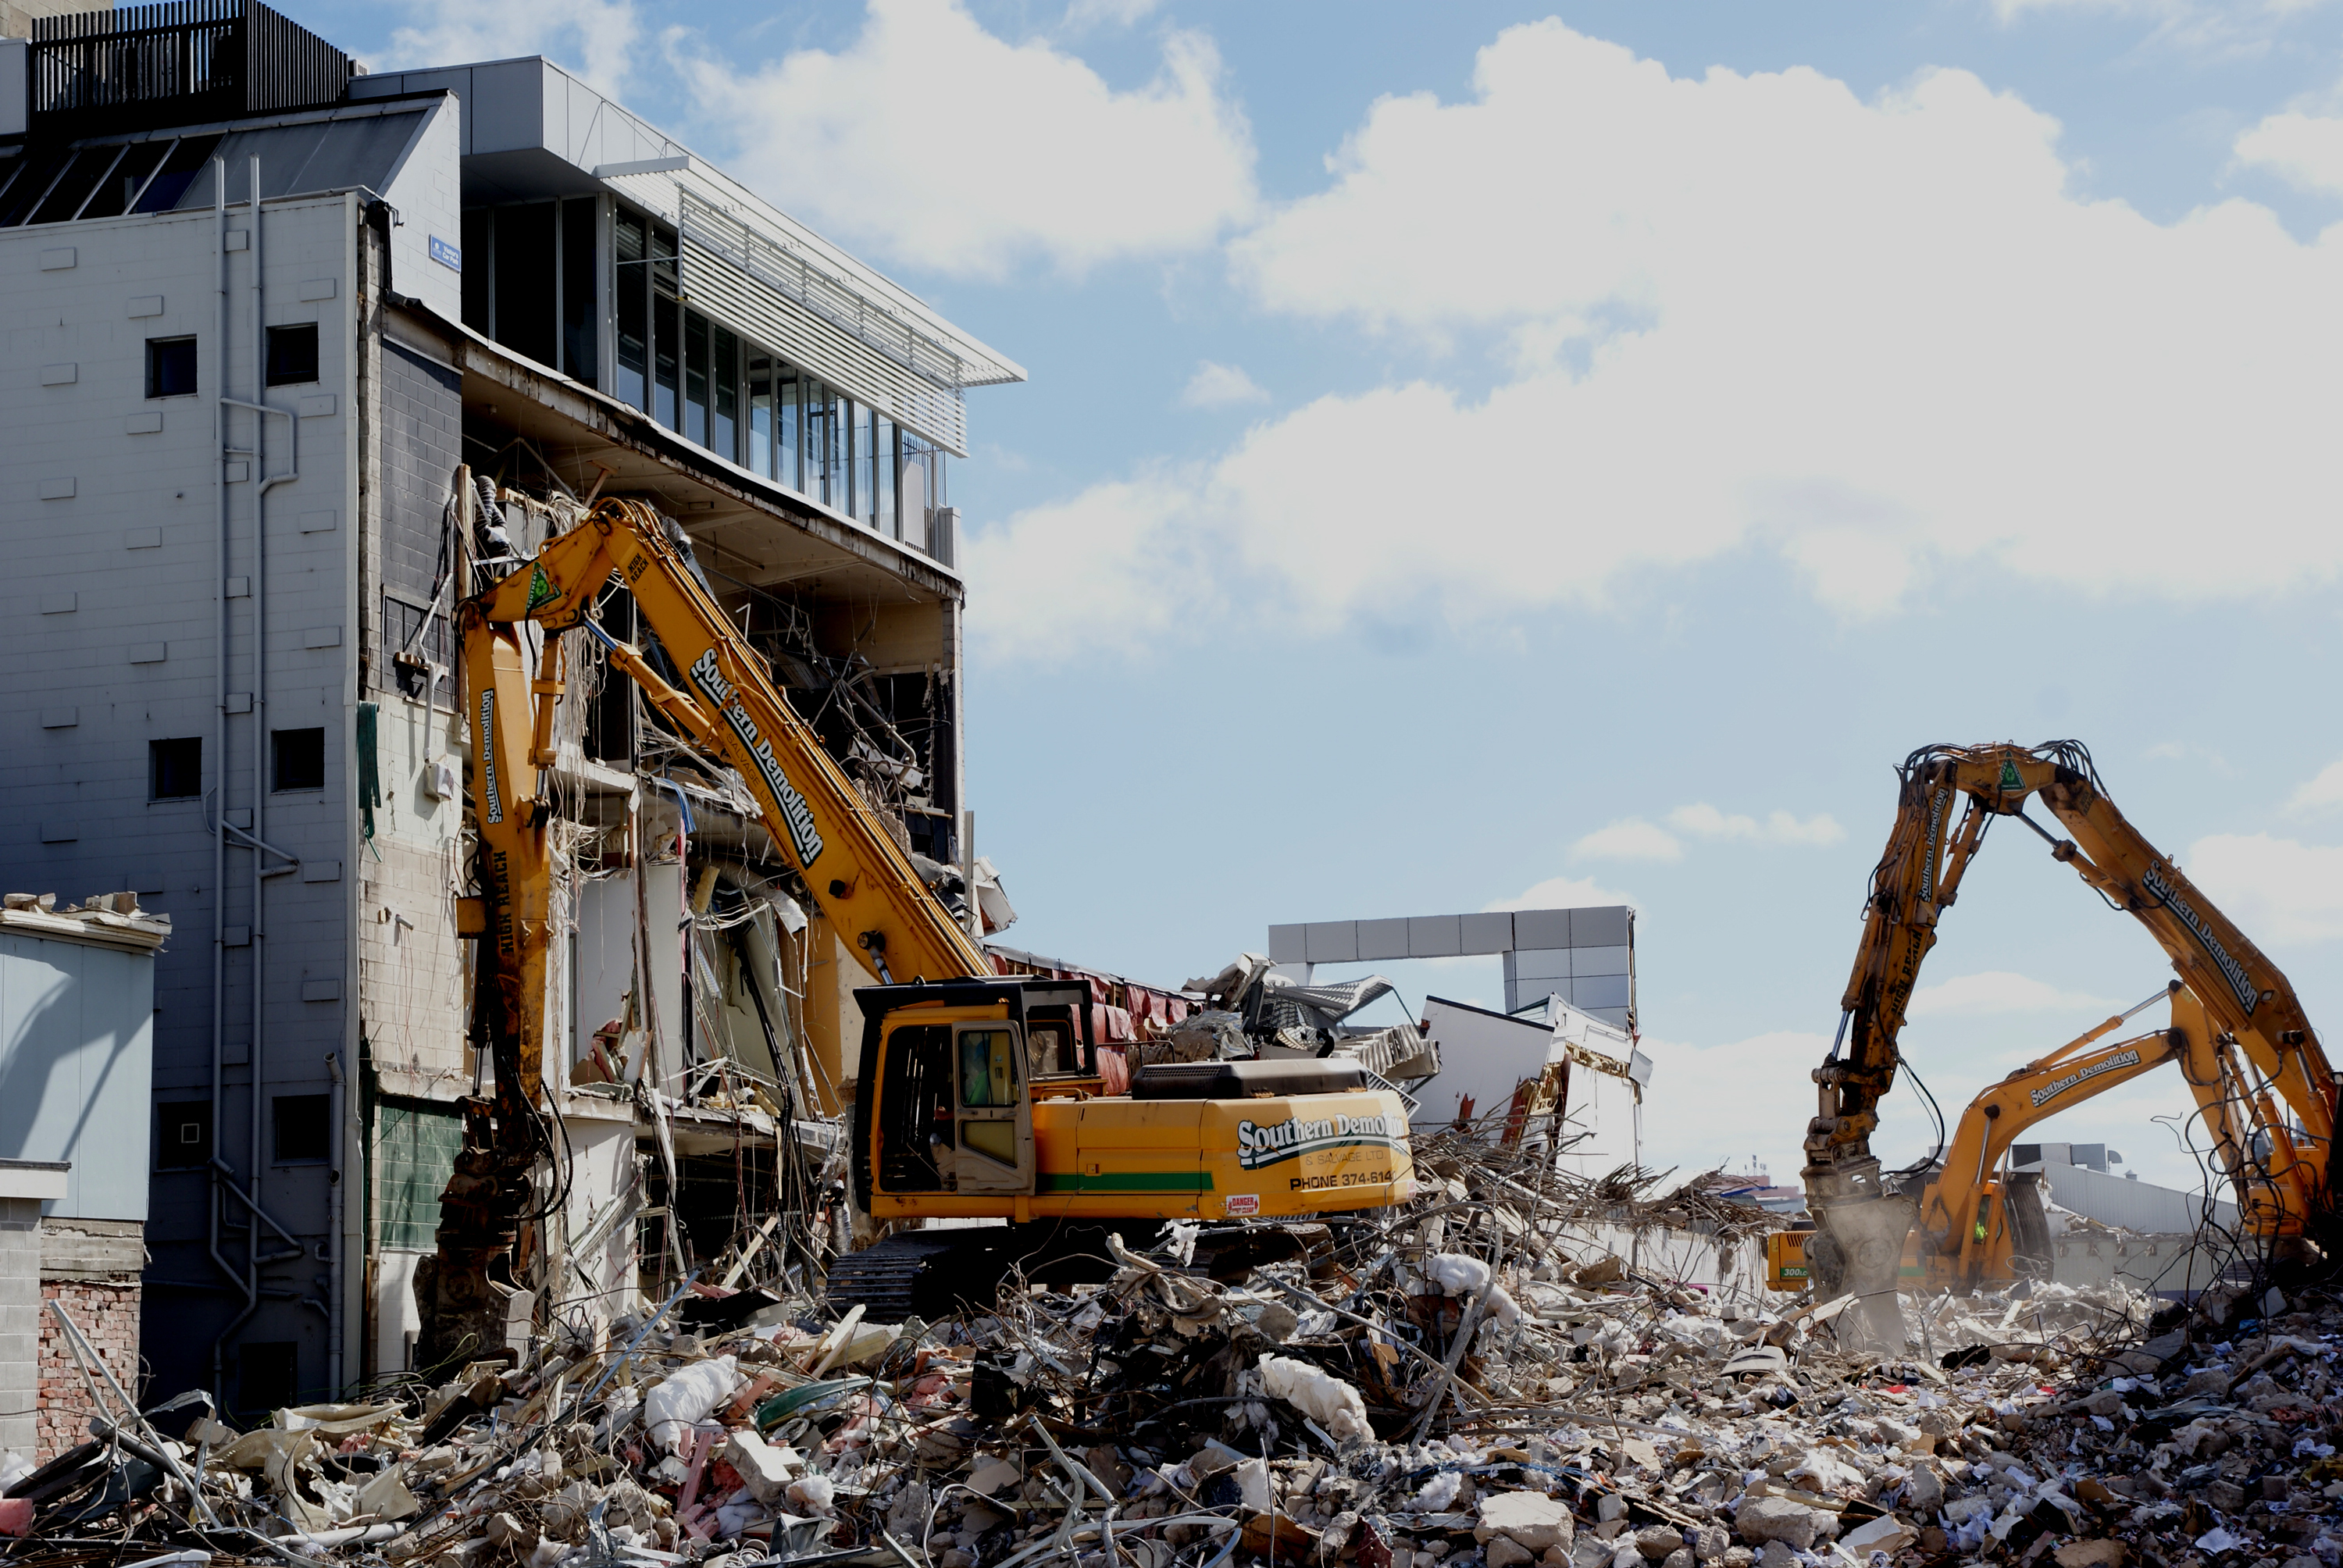
asphalt, broken, ruins, newzealand, demolition, earthquake, seismic, scrap